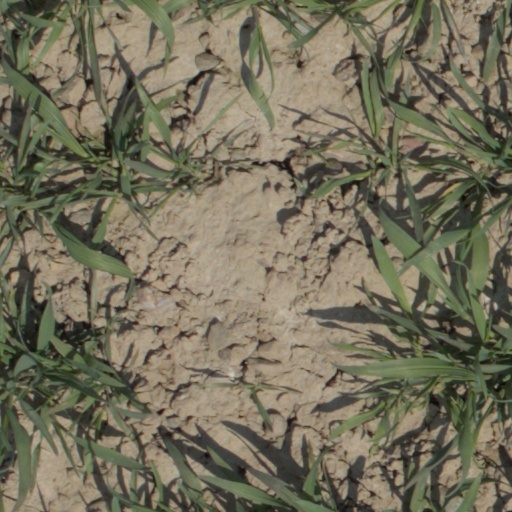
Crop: wheat